Yao Ming

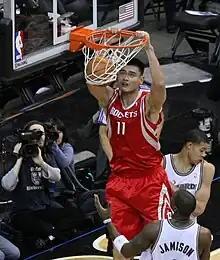
Yao advanced to the second round of the playoffs for the only time in his career in 2009.

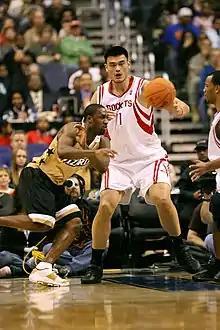
Yao playing against Gilbert Arenas

On November 9, 2007, Yao played against fellow Chinese NBA and Milwaukee Bucks player Yi Jianlian for the first time. The game, which the Rockets won 104–88, was broadcast on 19 networks in China, and was watched by over 200 million people in China alone, making it one of the most-watched NBA games in history. In the 2008 NBA All-Star Game, Yao was once again voted to start at center for the Western Conference. Before the All-Star weekend, the Rockets had won eight straight games, and after the break, they took their win streak to 12 games. On February 26, 2008, however, it was reported that Yao would miss the rest of the season with a stress fracture in his left foot. He missed the 2008 NBA playoffs, but he did not miss the 2008 Summer Olympics at Beijing, China in August. After Yao's injury, the Rockets stretched their winning streak to 22 games, at the time the second-longest such streak in NBA history. Yao underwent a successful operation on March 3, which placed screws in his foot to strengthen the bone, and recovery time was estimated at four months. Yao's final averages in 55 games were 22.0 points, 10.8 rebounds, and 2.0 blocks a game.